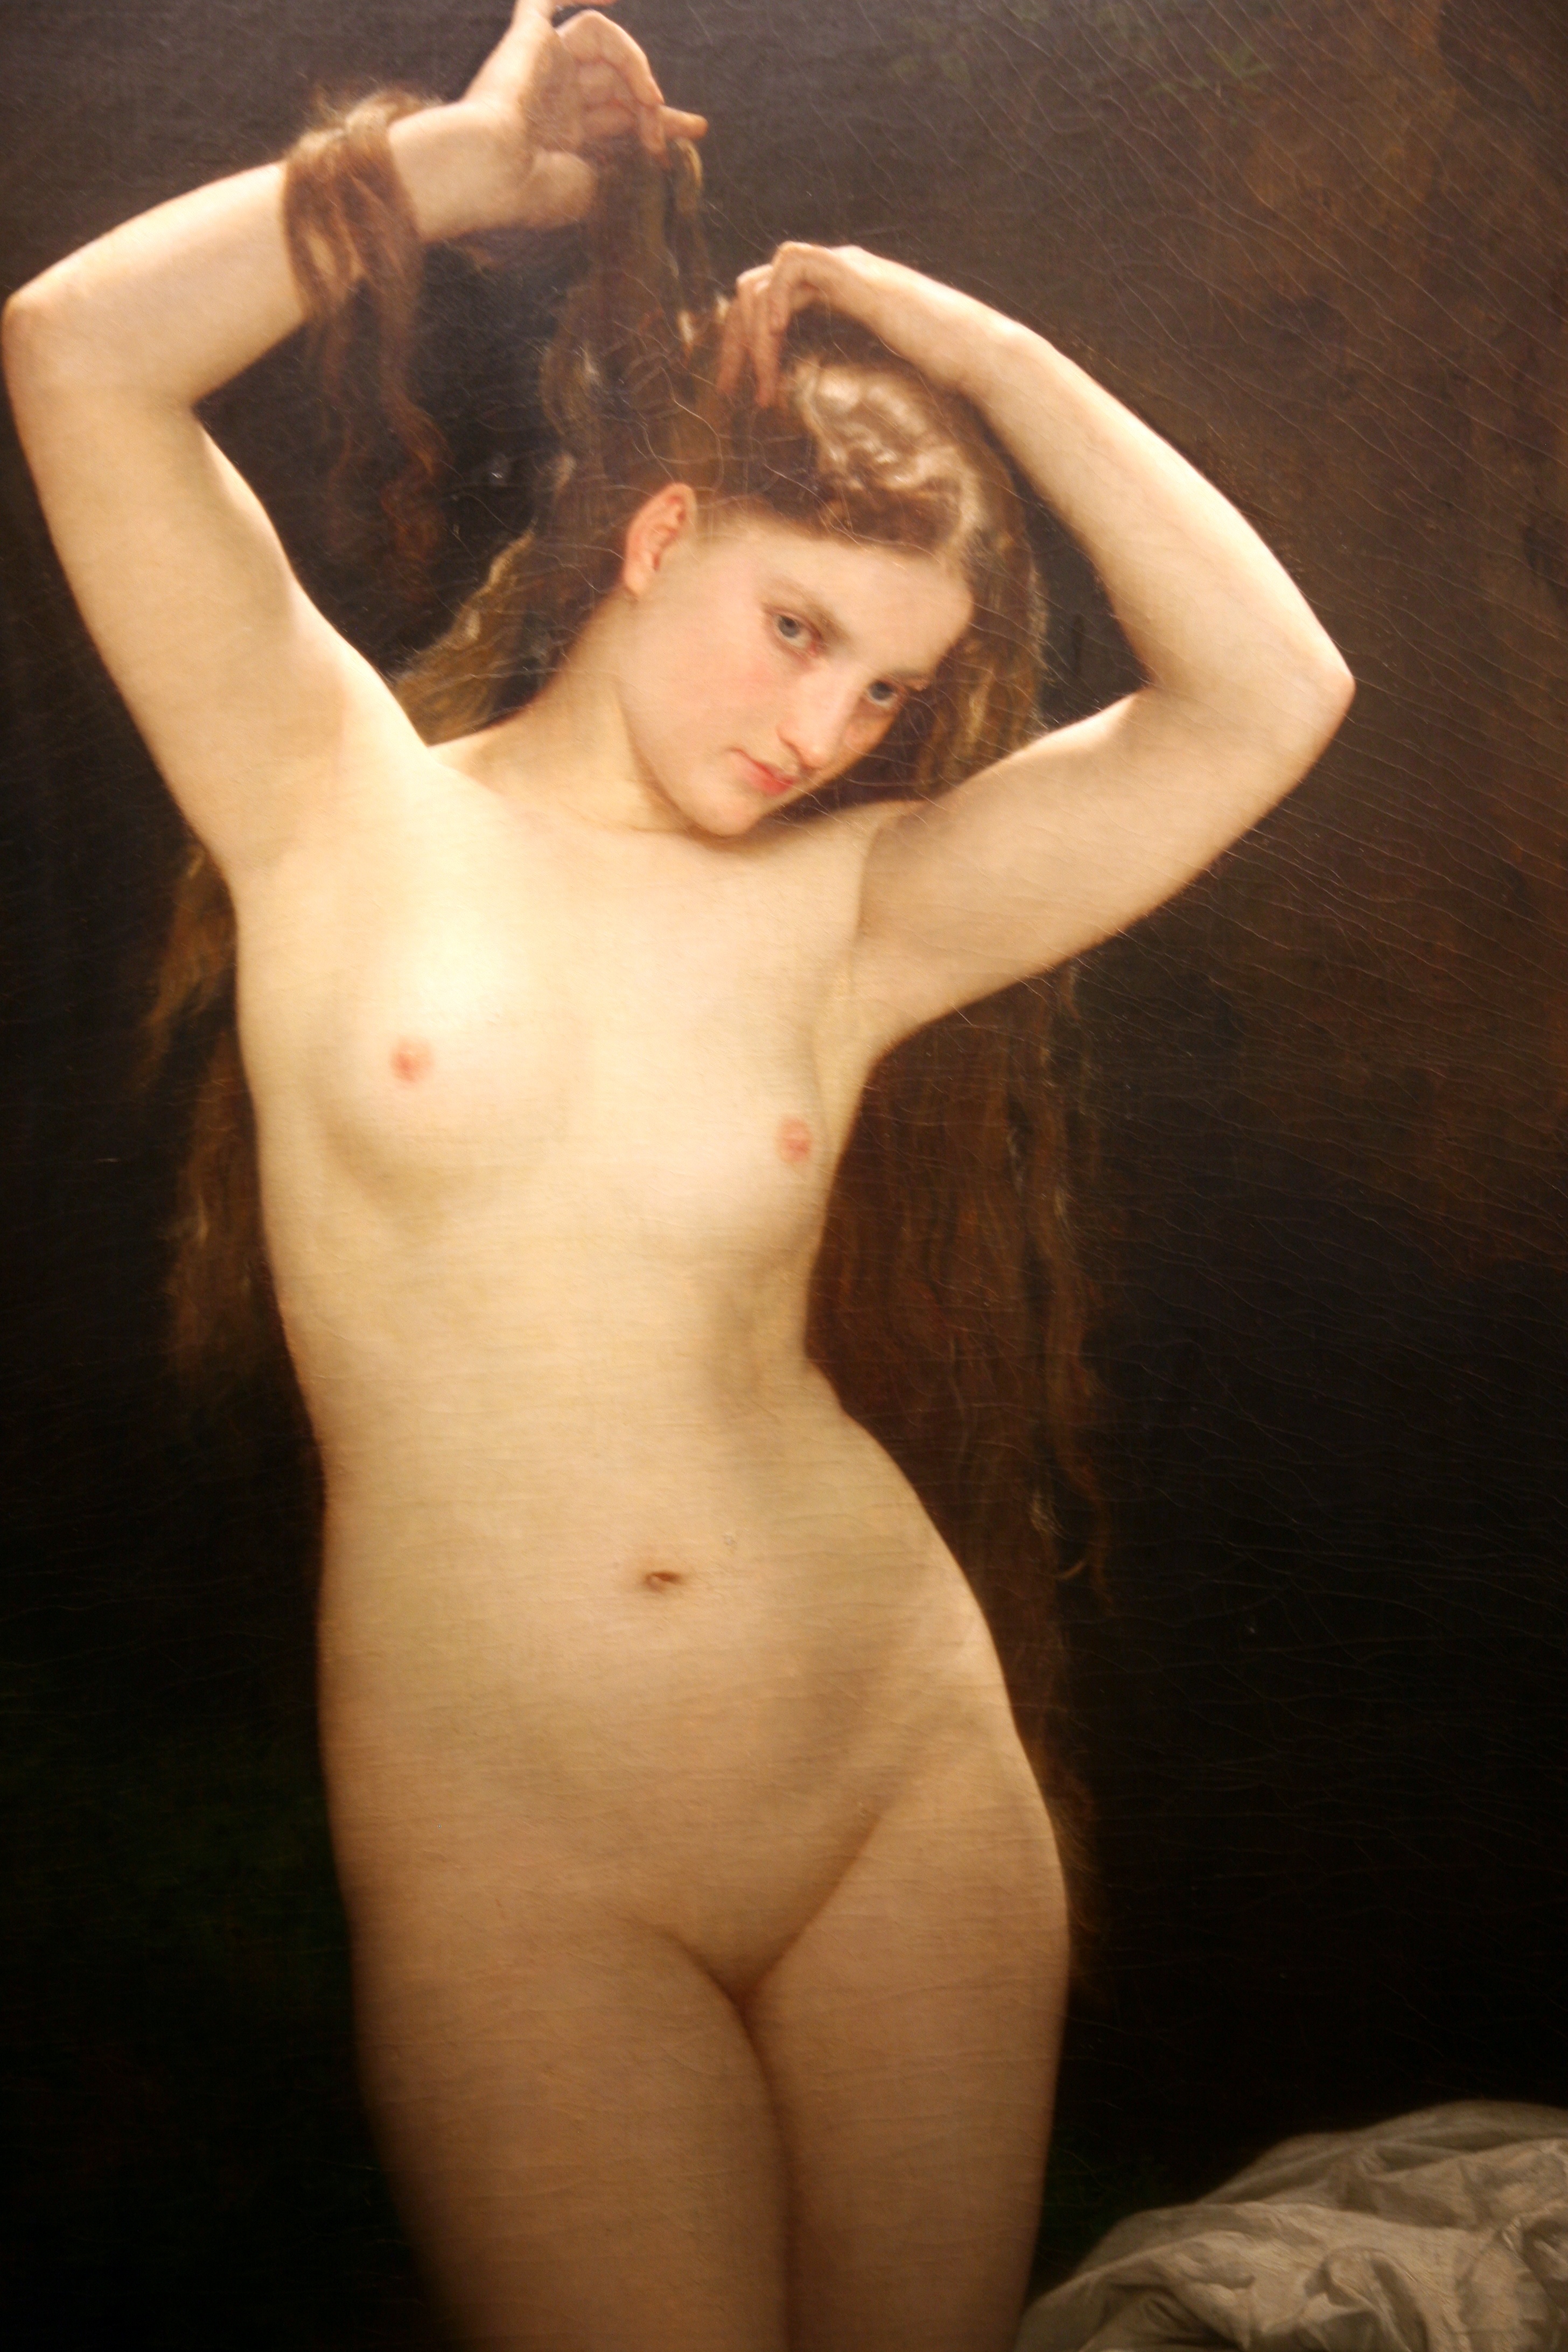
hand, person, girl, hair, photography, finger, hairstyle, muscle, painting, chest, long hair, human body, black hair, sculpture, art, spain, espagne, surrealism, catalonia, 5d, nu, nude, peinture, surrealismo, surrealisme, pintura, espana, catalogne, spanien, dali, spanje, espanya, figueres, figueras, surrealismus, museodali, teatromuseodali, dalitheatremuseum, catalu a, desnudo, nackt, figui res, art model